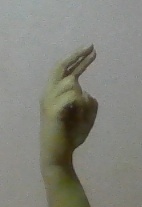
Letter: zay